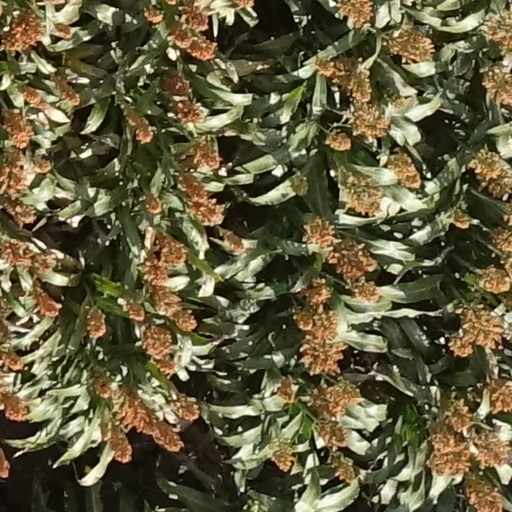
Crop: sorghum